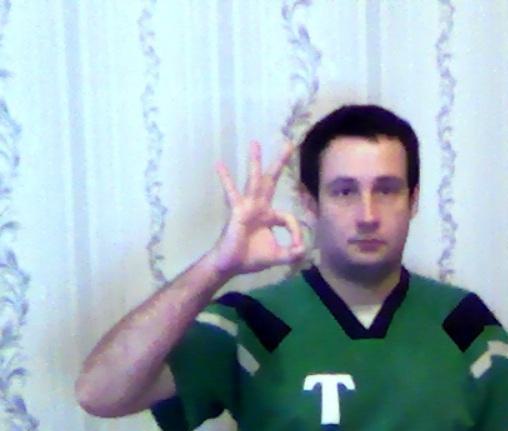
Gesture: ok